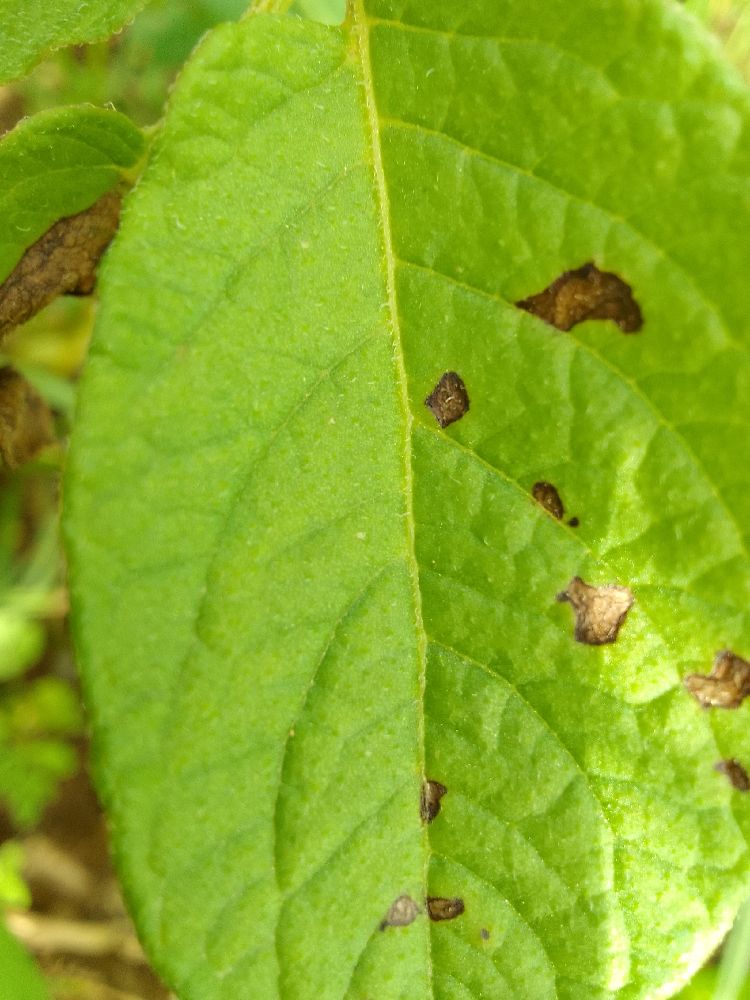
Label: Early blight